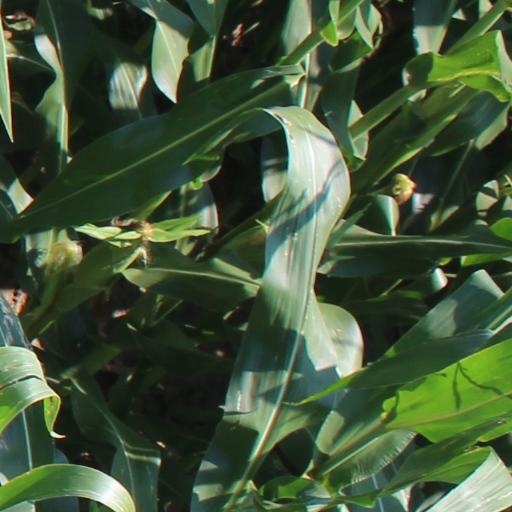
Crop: maize; corn